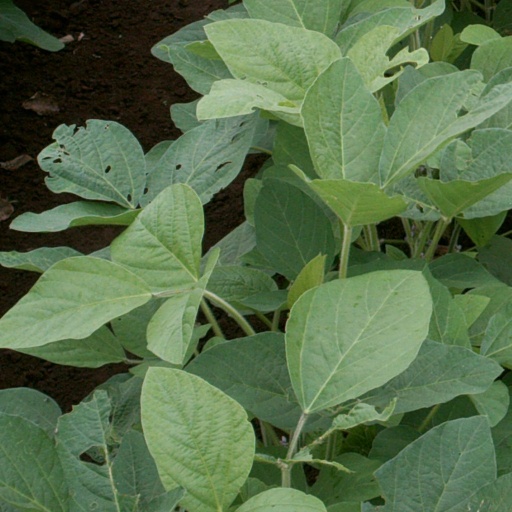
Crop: soybean